Cakrasaṃvara Tantra

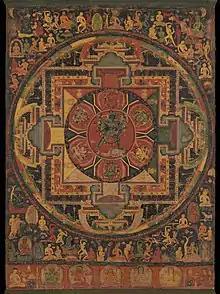
Cakrasamvara mandala, circa 1100, Nepal

The Cakrasaṃvara commentators consider the tantra to be a timeless divine revelation of either the Dharmakāya Buddha Mahāvajradhara or of the goddess Vajravārāhī.